Kenny Thomas (basketball)

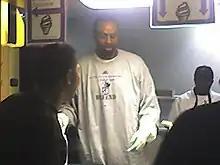
Thomas in 2006

Kenneth Cornelius Thomas (born July 25, 1977) is an American former professional basketball player who played eleven seasons in the National Basketball Association (NBA).